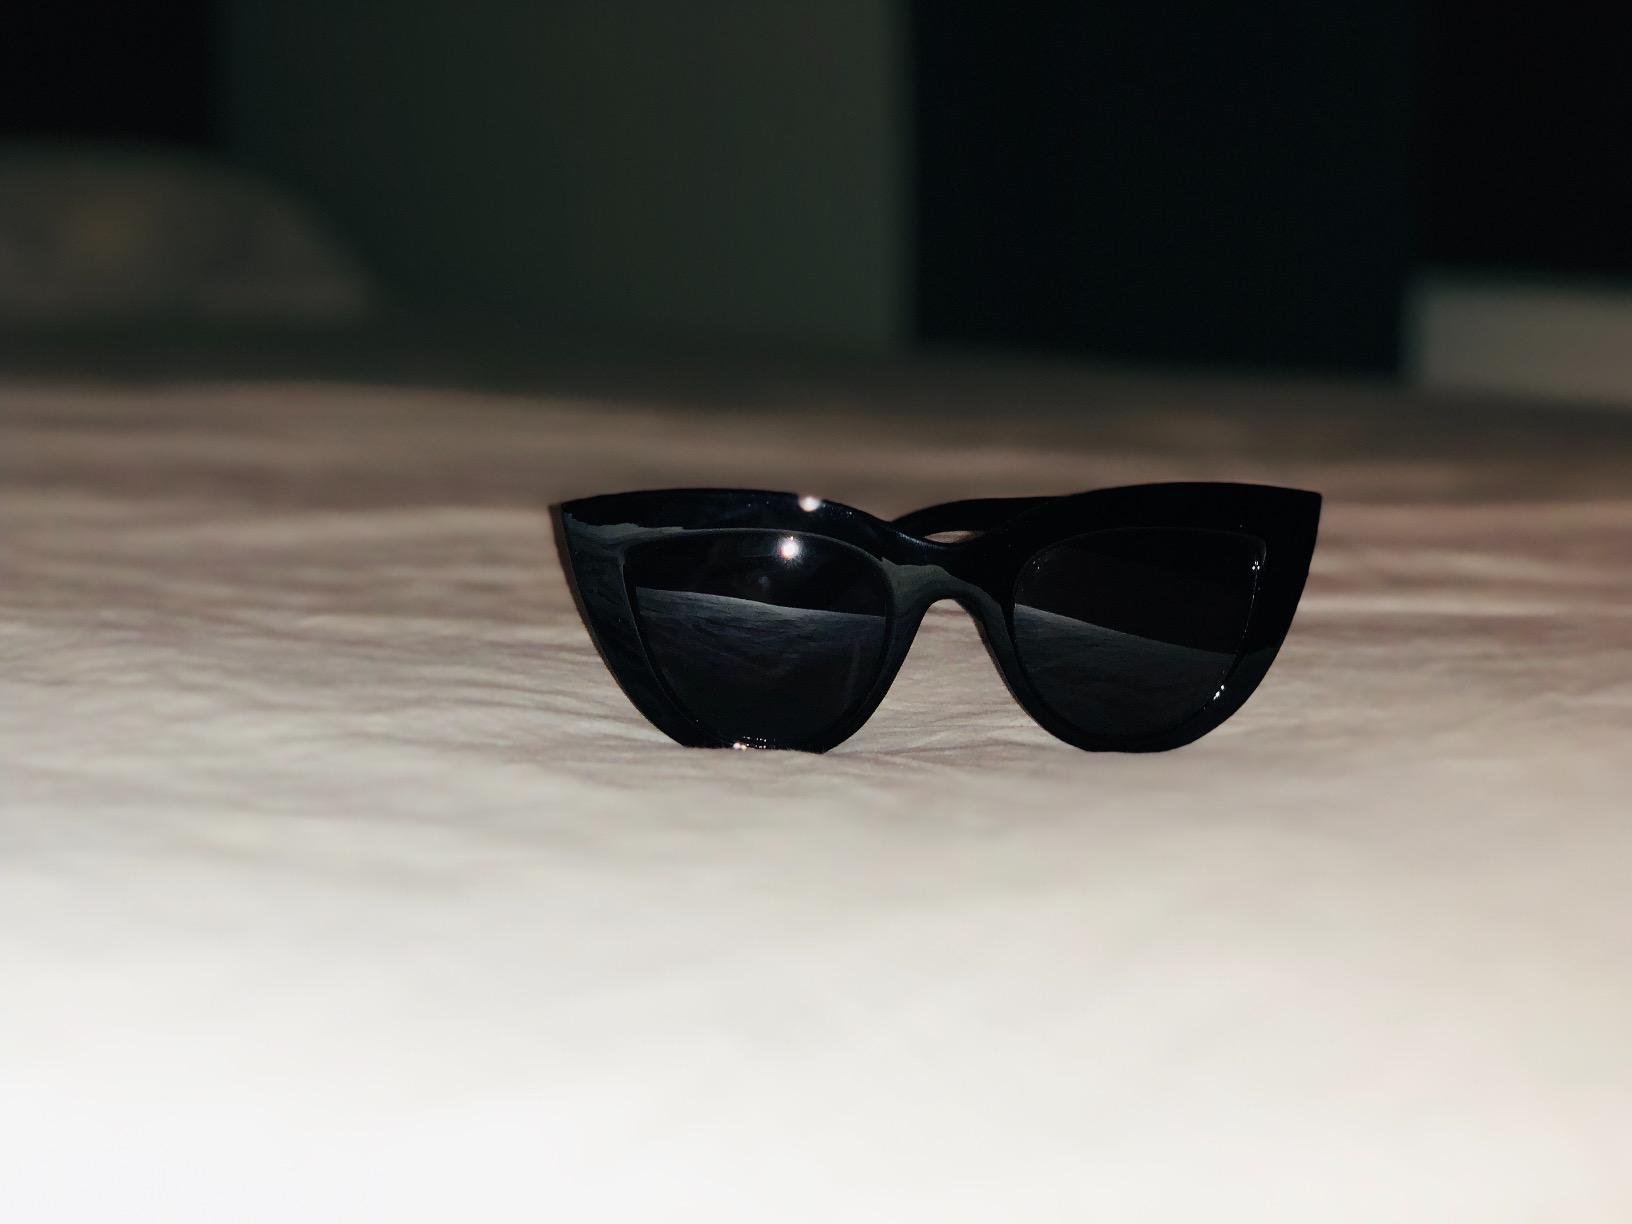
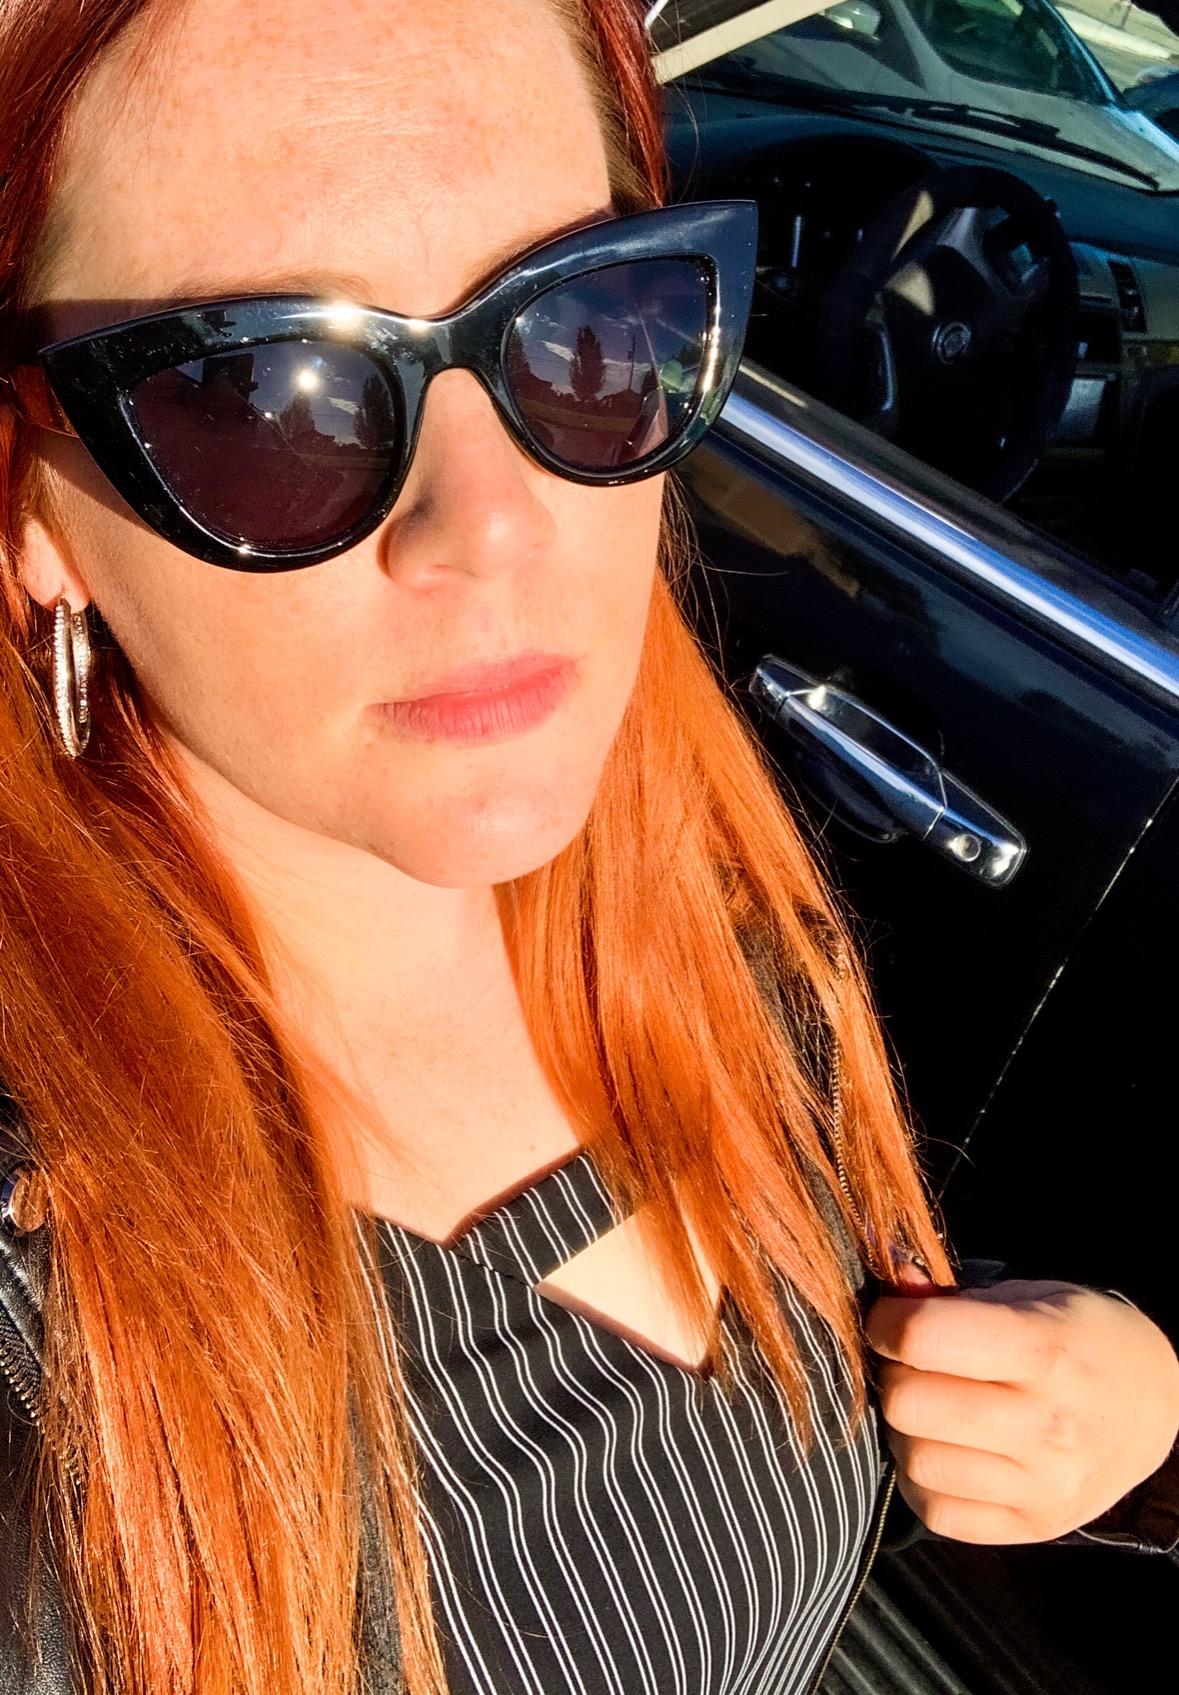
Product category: accessories_sunglasses
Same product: yes